The Beast in the Cellar

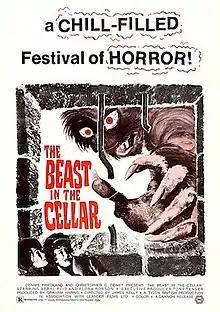
Theatrical release poster

The Beast in the Cellar is a 1971 British horror film written and directed by James Kelly and starring Beryl Reid and Flora Robson. The film was produced by Leander Films and Tigon British Film Productions.